Cunard Line

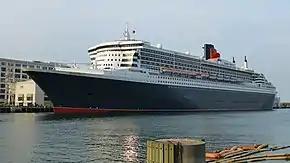
"Queen Mary 2" of 2004 (151,400 GT), docked in Boston Harbor as part of a tour to mark Cunard's 175th anniversary in 2015

In 1998, the cruise line conglomerate Carnival Corporation acquired 62% of Cunard for US$425 million. Coincidently, it was the same percentage that Cunard owned in Cunard-White Star Line and the company historian later stated the acquisition was in-part due to the success of James Cameron’s blockbuster 1997 film, "Titanic". The next year Carnival acquired the remaining 38% and stock for US$205 million. Ultimately, Carnival sued Kværner claiming that the ships were in worse condition than represented and Kværner agreed to refund US$50 million to Carnival. Each of Carnival's cruise lines is designed to appeal to a different market, and Carnival was interested in rebuilding Cunard as a luxury brand trading on its British traditions. Under the slogan "Advancing Civilization Since 1840", Cunard's advertising campaign sought to emphasise the elegance and mystique of ocean travel. Only "Queen Elizabeth 2" and "Caronia" continued under the Cunard brand and the company began Project "Queen Mary" to build a new ocean liner/cruise ship for the transatlantic route.